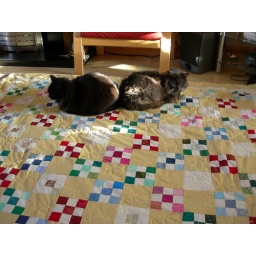
As usual any wip in my house generally has a kitty on it.